Henri Vever

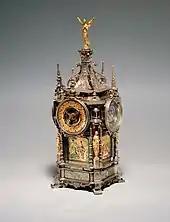
Timepiece by Henri and Paul Vever displayed at the Paris Exposition Universelle of 1889

Although the thousands of pieces that made their way back to Japan via Matsukata included many of the masterpieces of the ukiyo-e movement, Vever had kept many of his best prints for himself and continued to collect after the First World War, acquiring pieces from former rivals Gonse, Haviland, Manzi, Isaac, and Javal as their collections went to the auction houses of Paris. He stopped collecting in the 1930s, and his "legendary" collection disappeared the following decade amid World War II and the German occupation of France, not to reappear until 1974 when Sotheby's announced that the collection would be auctioned. The sale took place in four parts, each in London: